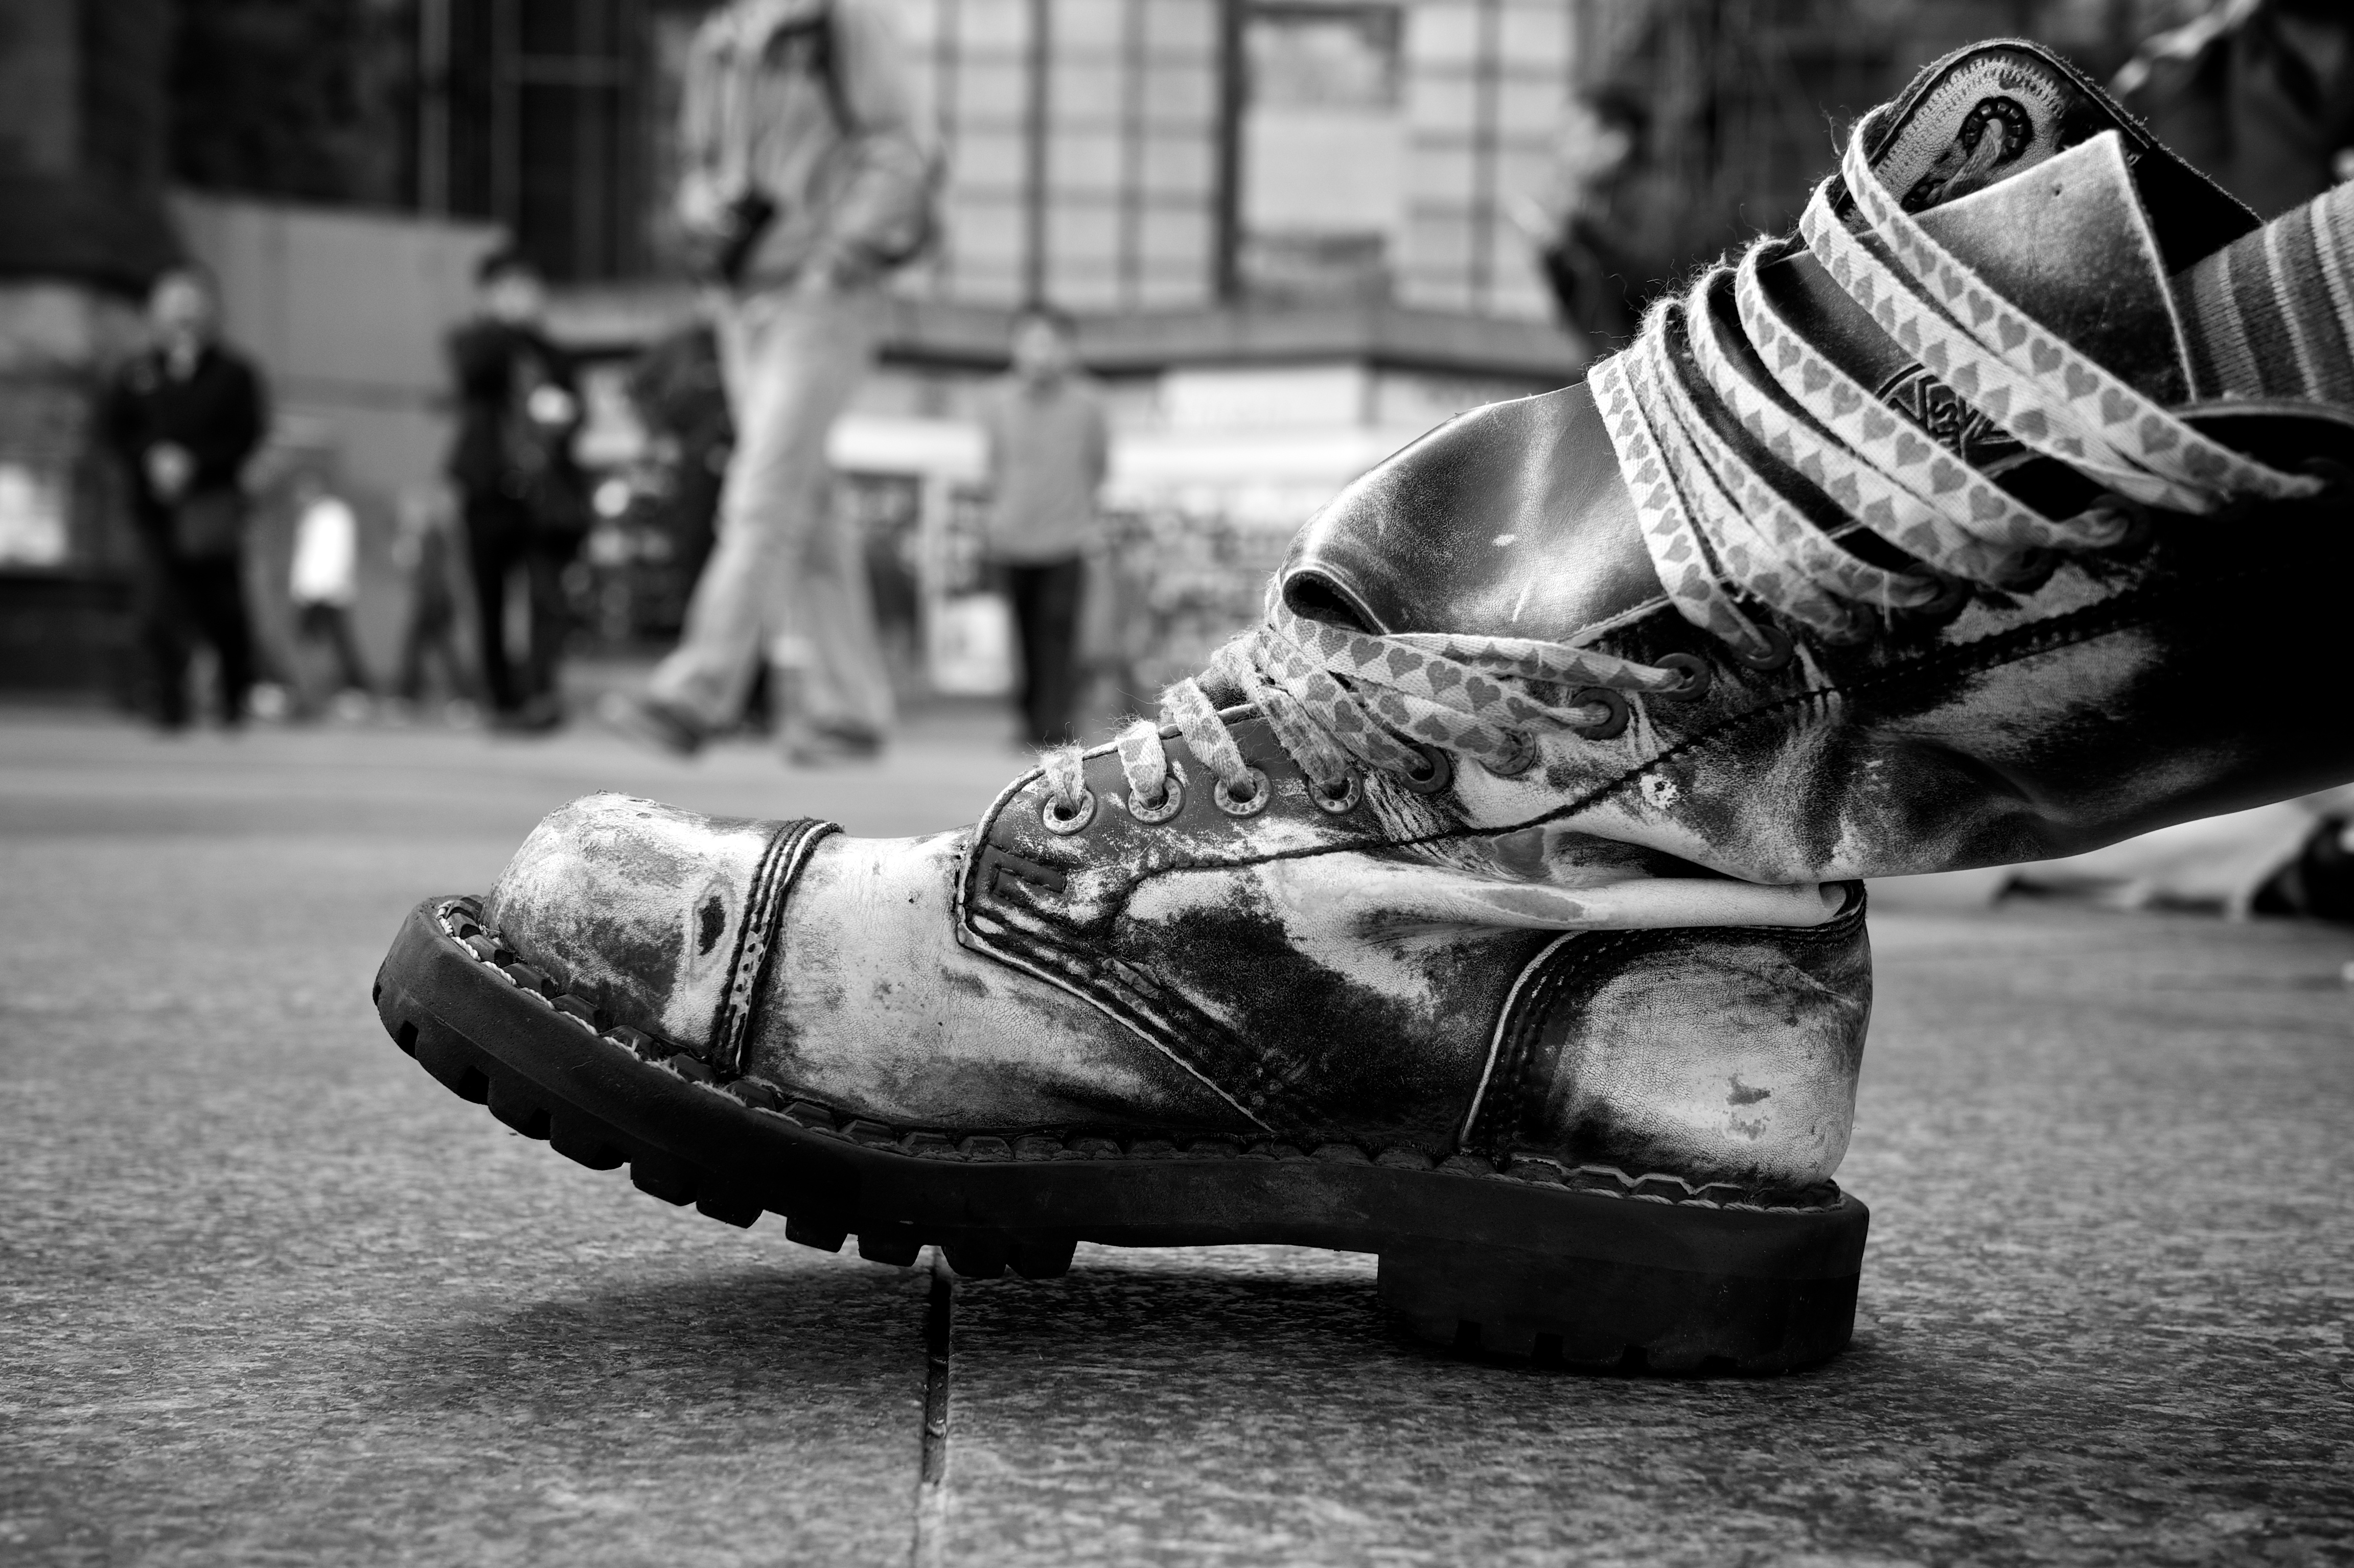
shoe, black and white, road, white, street, photography, ebook, leg, spring, color, sitting, training, fashion, black, monochrome, streetphotography, flickr, thomas, video, infrastructure, footwear, olympus, photograph, omd, fuji, leica, monochrom, leuthard, hcb, thomasleuthard, monochrome photography, human positions